Third Battle of Komárom (1849)

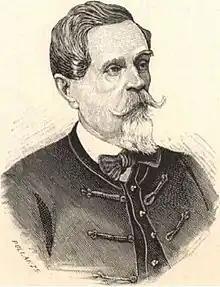
Pikéthy Gusztáv 1890

Meanwhile, the Pikéthy cavalry division, starting, according to the report of General Felix Jablonowski with 11 o'clock, probably in coordination with the artillery of the VII. corps, was shooting the Austrian troops around Herkály, instead of attacking with the cavalry. Although the hussars had to attack through a 1 km. long open area between the Herkály grange and the southern edge of the Ács forest, which could represent a danger of suffering great losses if the Austrian artillery or cavalry would have attacked them, but in the case of a success, would have contributed in a decisive way to a Hungarian victory. Pikéthy had around 2 hours to attack with his cavalry before important Austrian forces arrived there. The Ludwig brigade which duty was to protect the area between the southern edge of the Ács forest and the Herkály grange was only called to occupy their position around 12:30 o'clock. But Pikéthy did not give the order to attack. The cause of this could have been the renal colic of which he was suffering that day, being unable to move in the saddle because of the pain. But if he would have handed over the lead of his cavalry to one of his daring hussar officers, the outcome of the battle could have been different. Before the battle the Austrian Jablonowski brigade of the Reserve corps's Lobkowitz division was fulfilling vanguard duties, while the other brigade of the Lobkowitz division, the Benedek brigade was positioned at a distance behind Herkály.